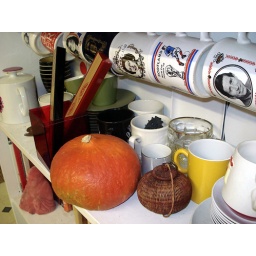
Day 250 - shelf in the kitchen